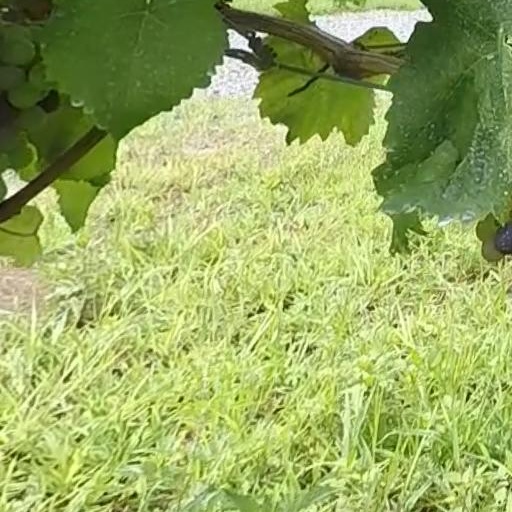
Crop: grape